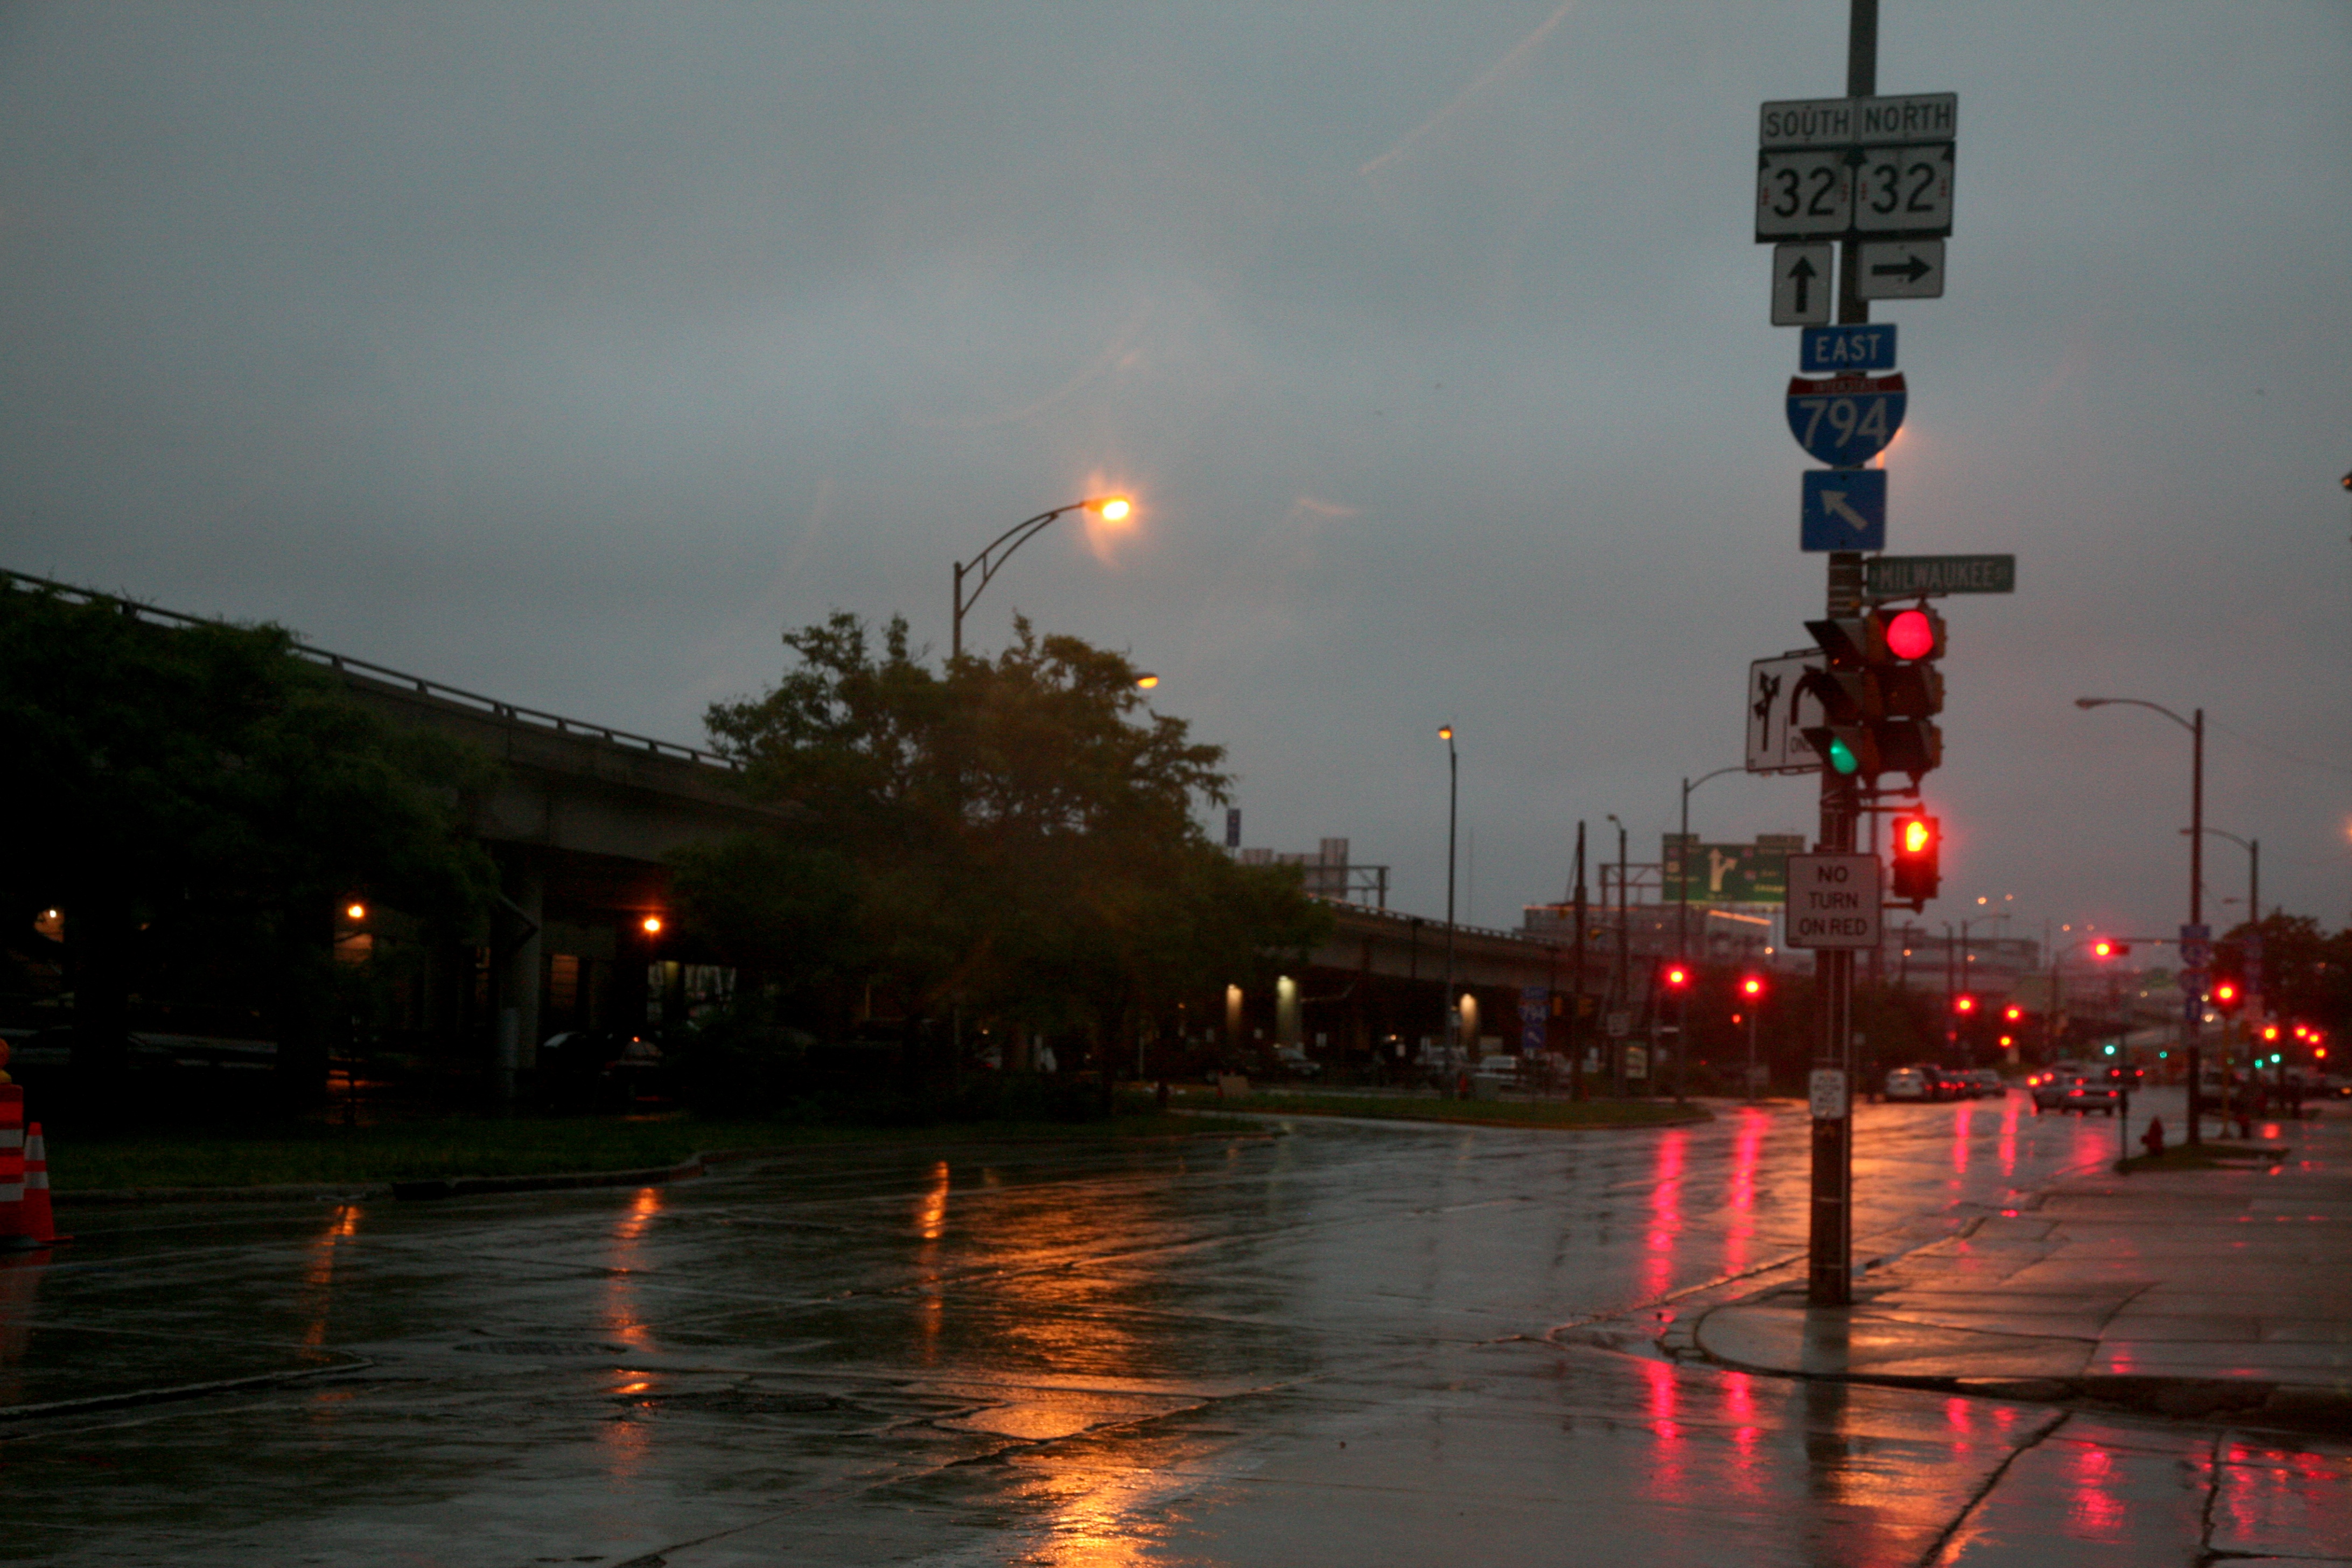
light, night, rain, cityscape, dusk, evening, reflection, street light, lighting, trafficlight, light fixture, reflet, pluie, wisconsin, milwaukee, urban area